Santa Chiara a Vigna Clara

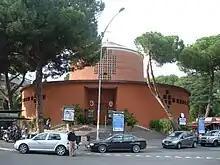
Exterior of Santa Chiara a Vigna Clara.

The Church of Saint Clare in Vigna Clara is a Catholic titular church in Rome, Italy, built as a parish church by decree of Cardinal Clemente Micara. In 1969 Pope Paul VI granted it a titular church as a seat for Cardinals.